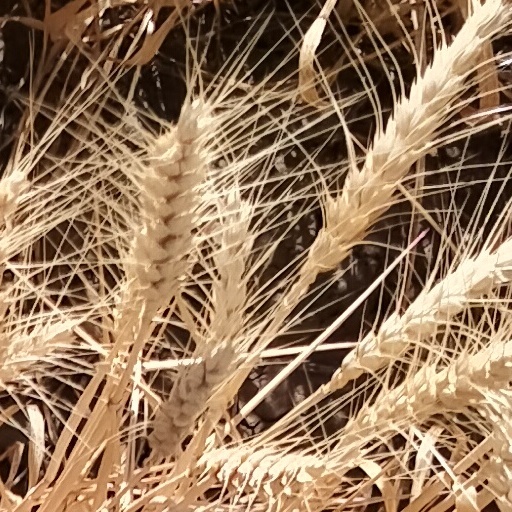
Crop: wheat